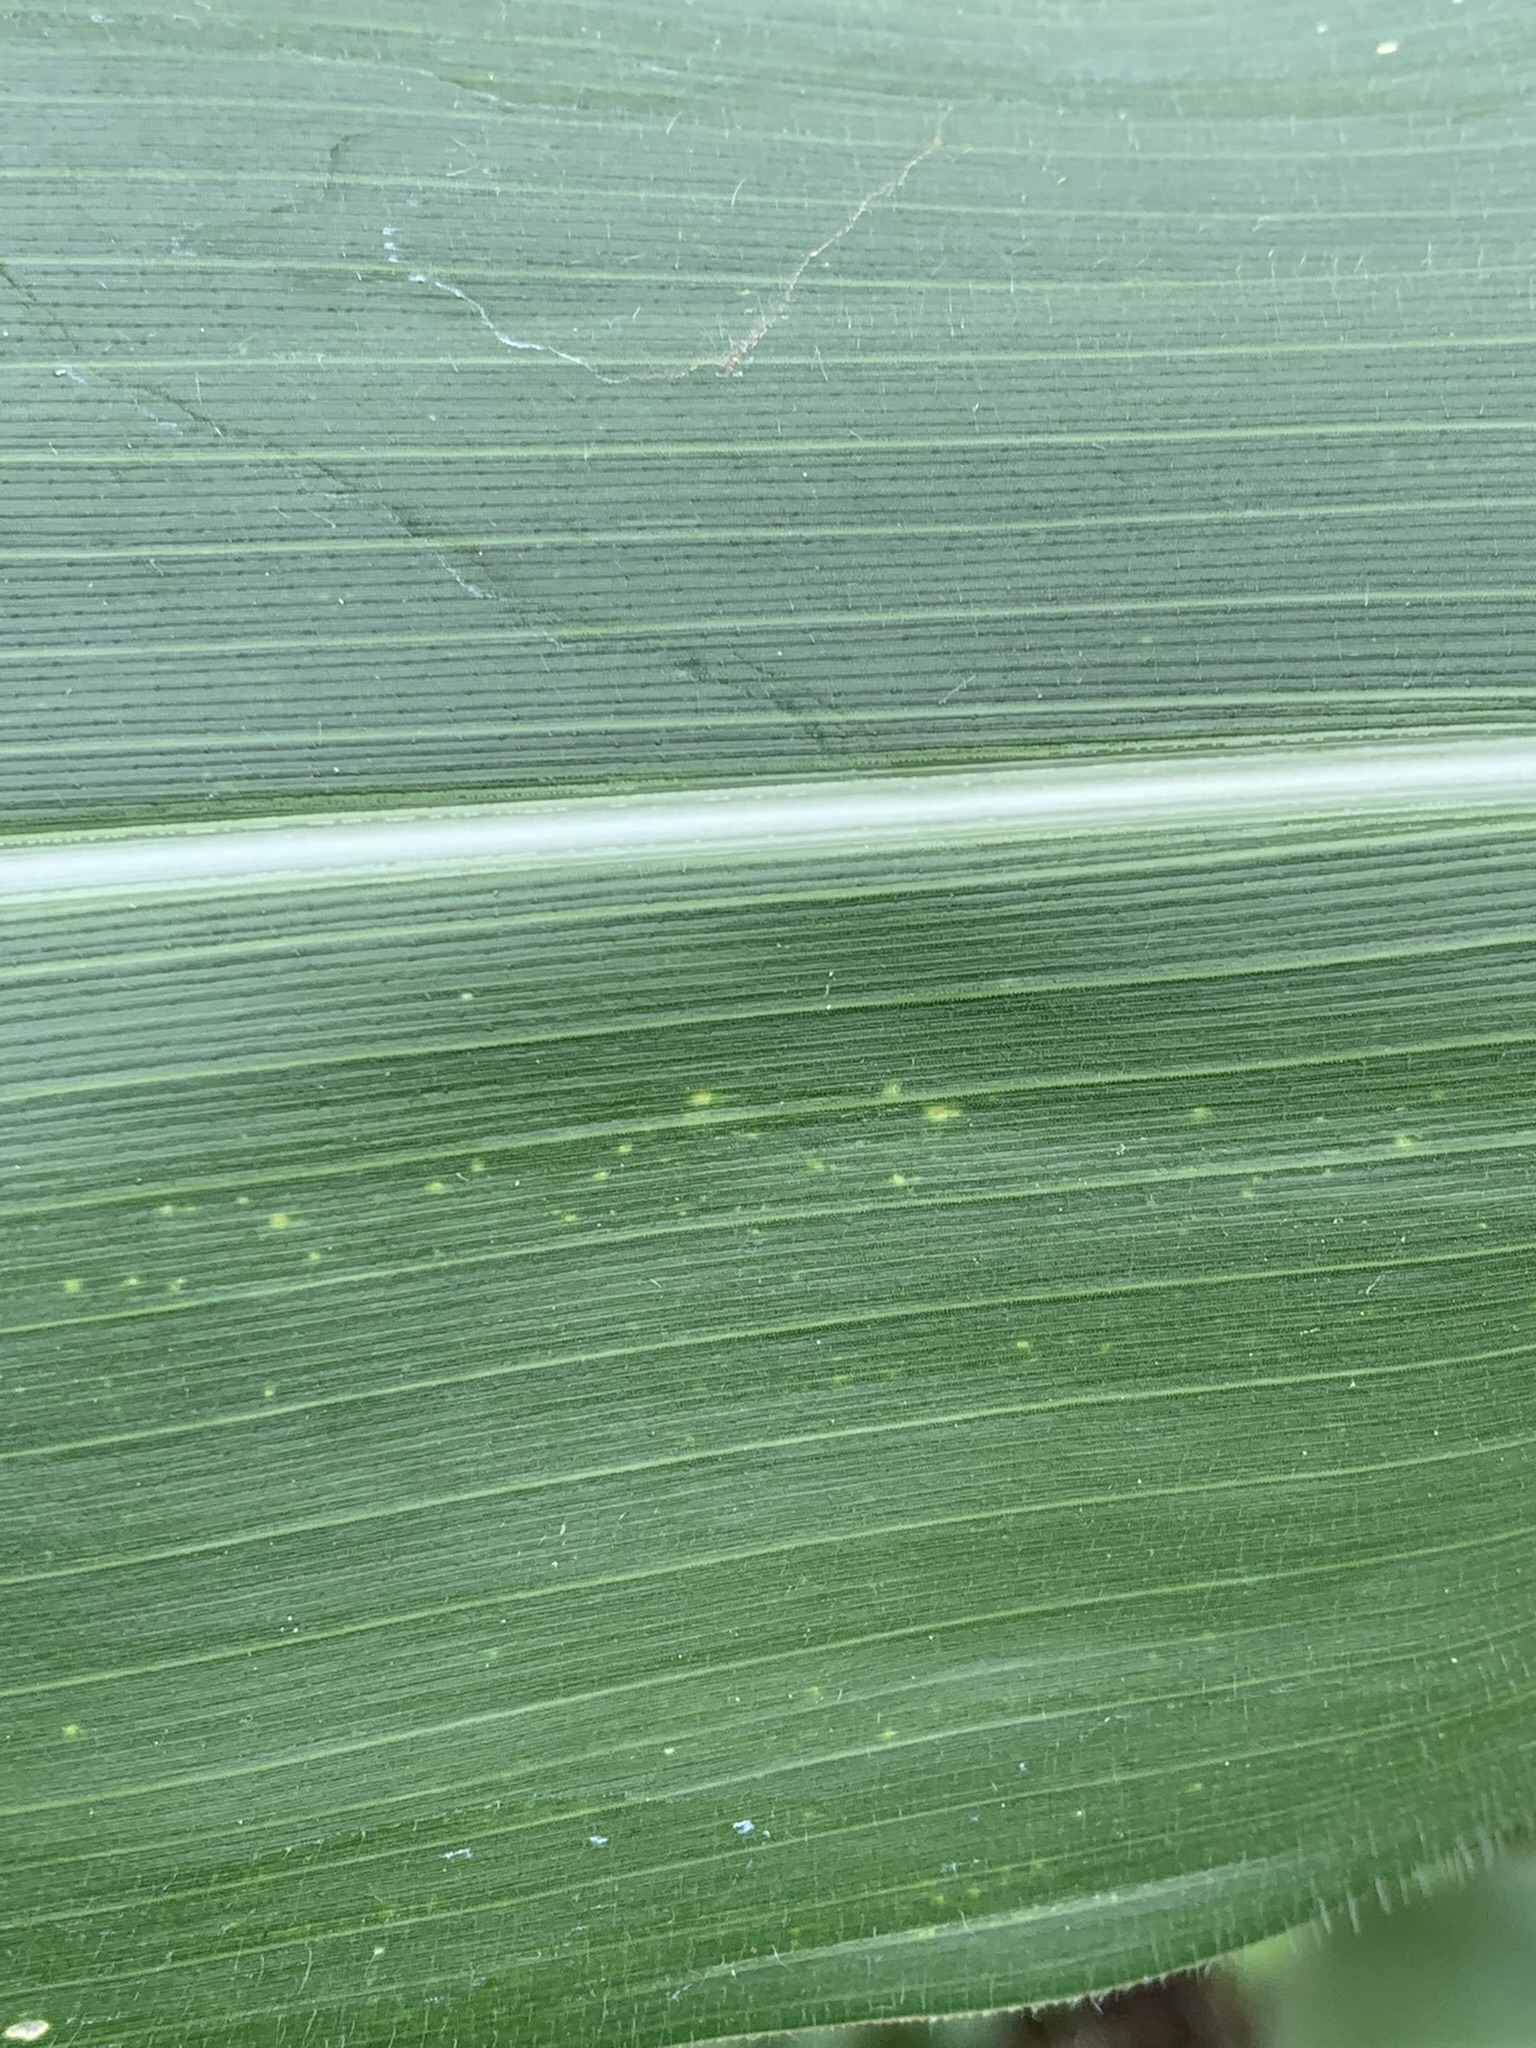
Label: Healthy